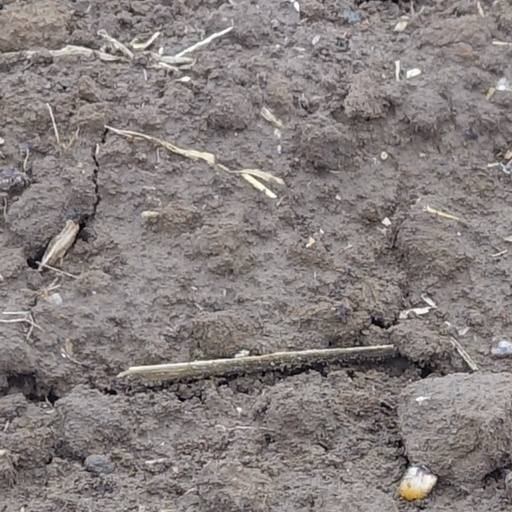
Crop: wheat